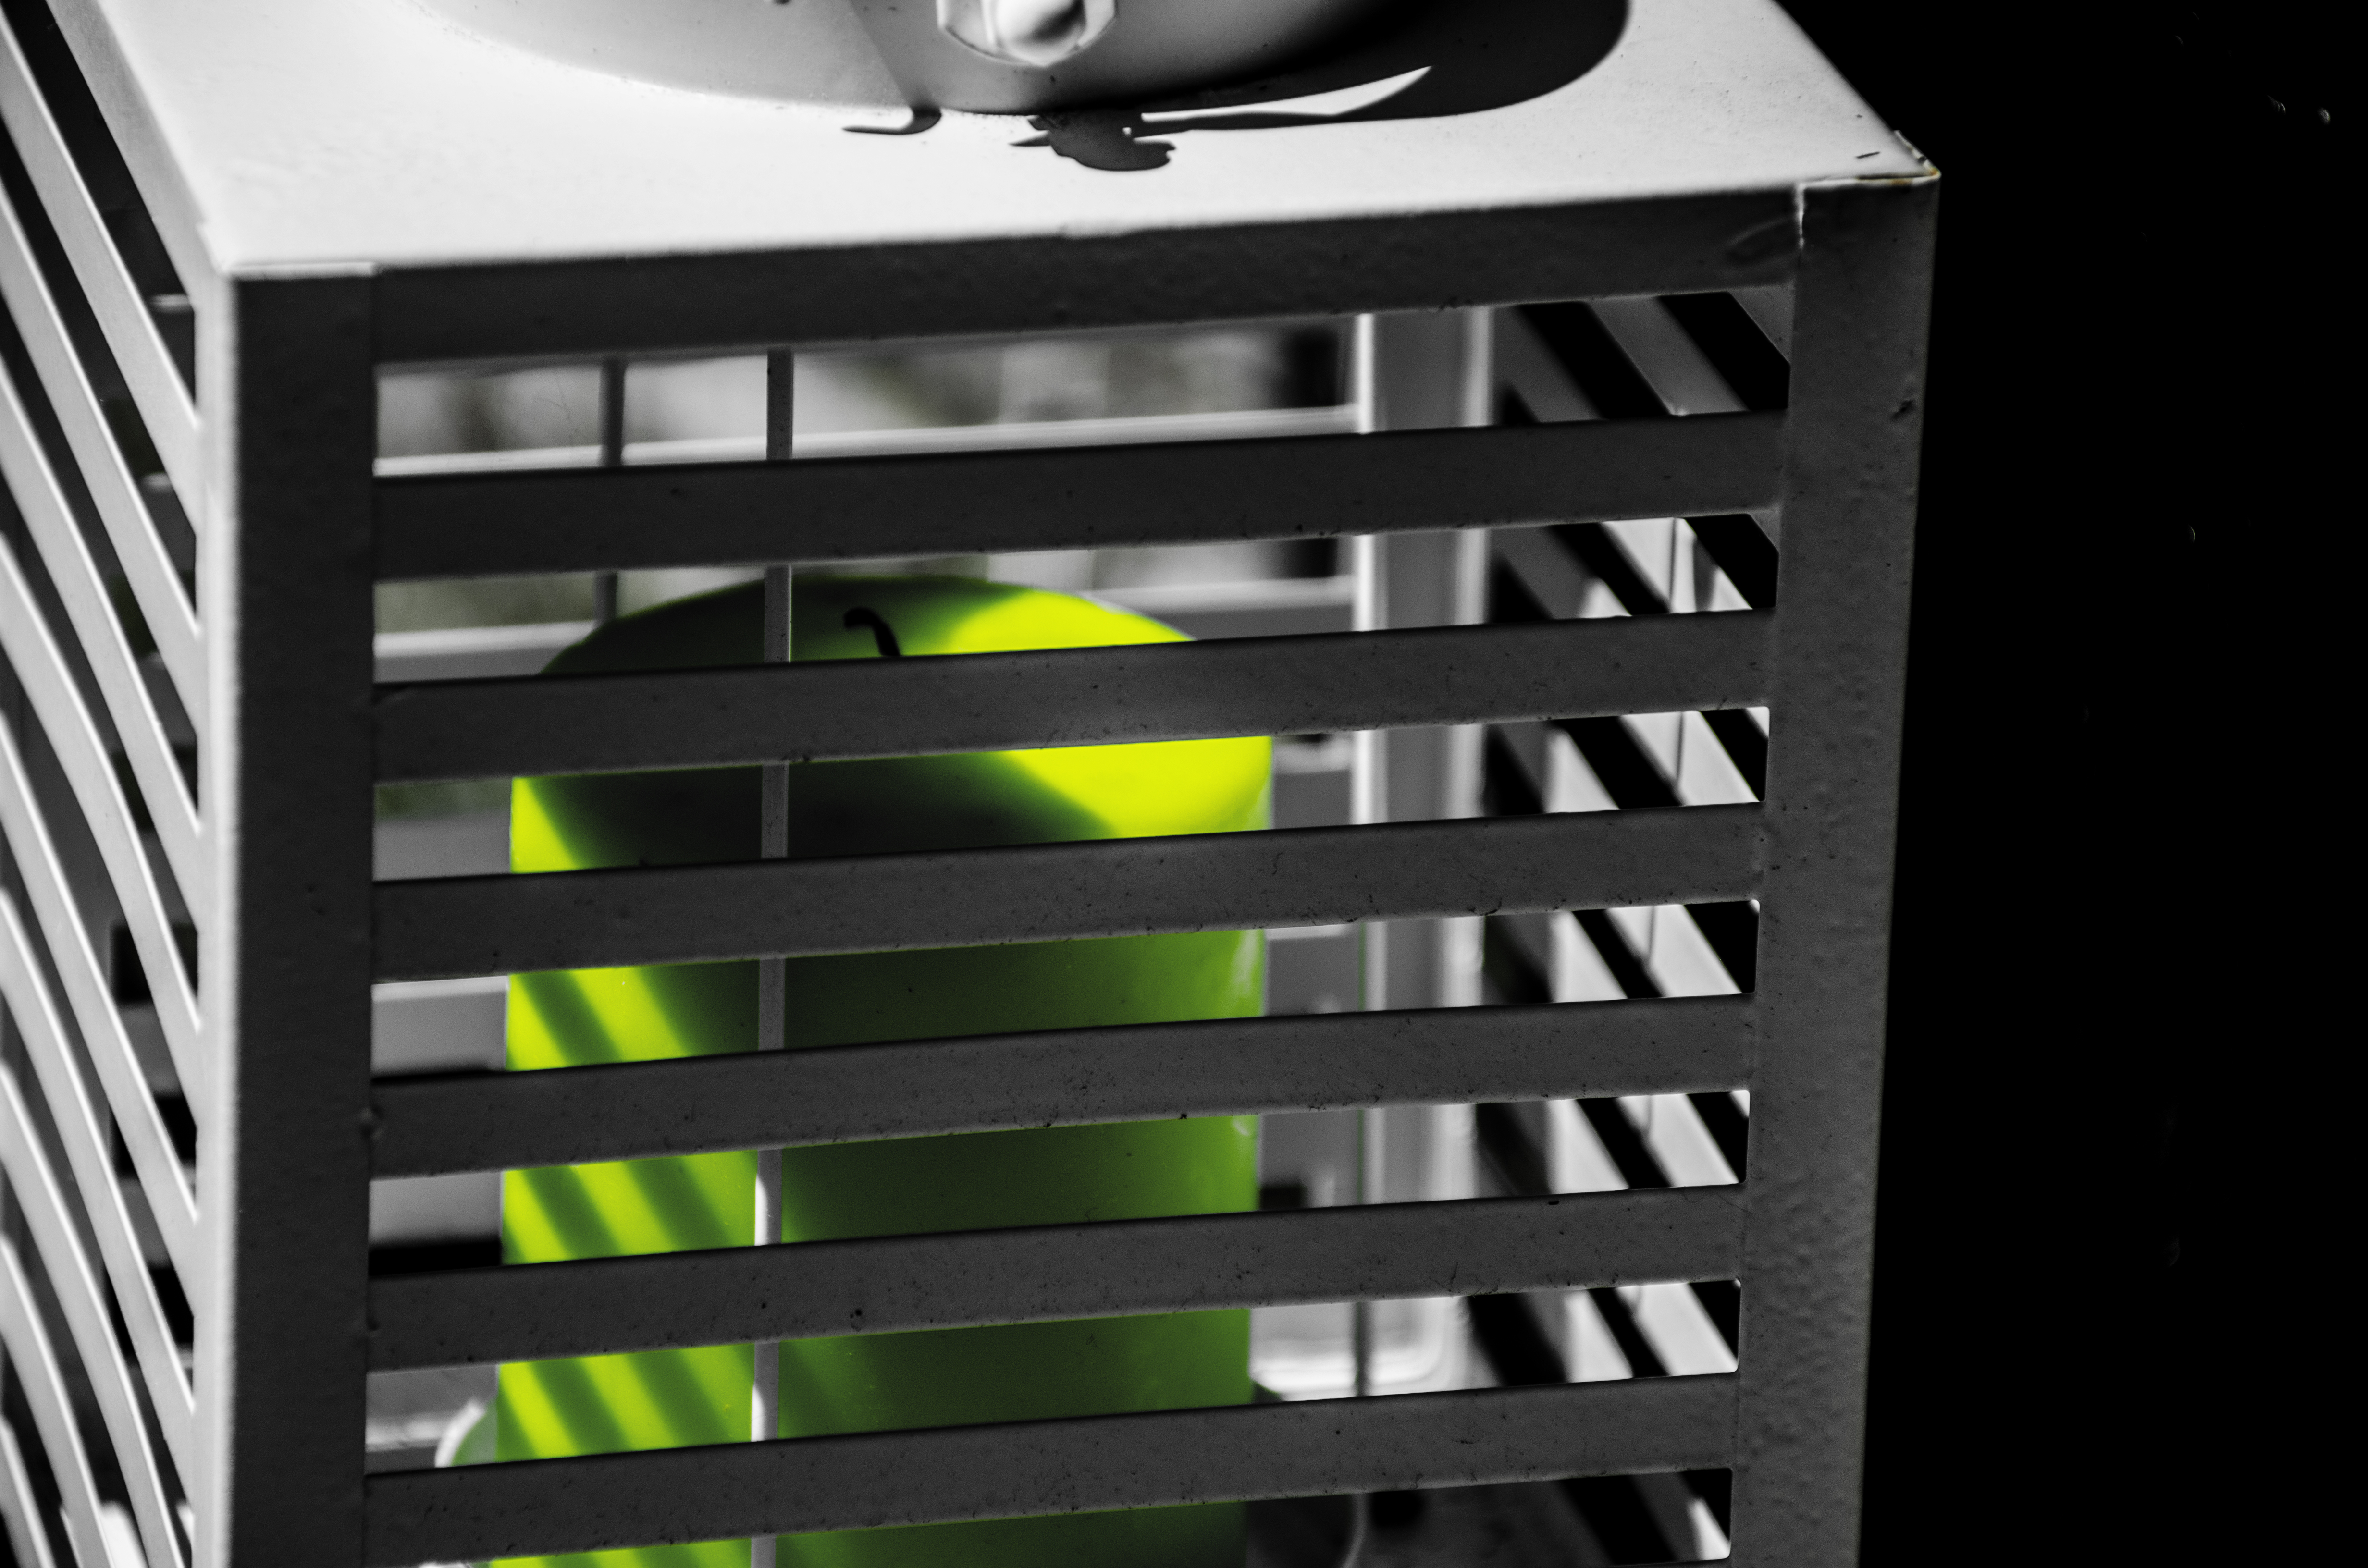
light, black, lighting, font, free